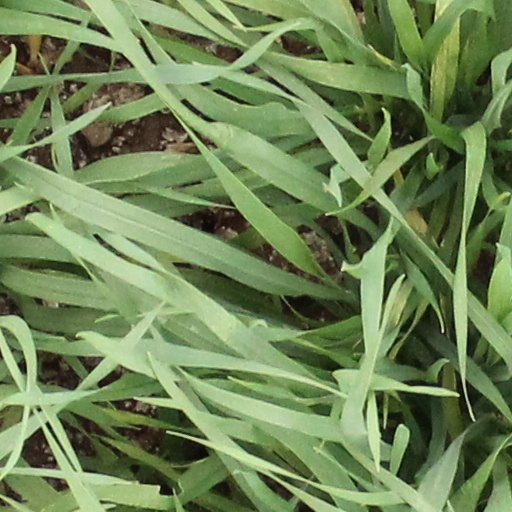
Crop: wheat